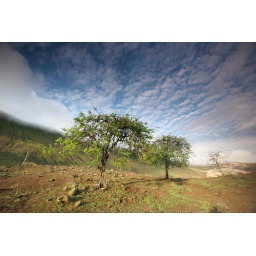
Capped by a thick cloud of mist (called garua), the caldera wall surrounded us like a 1300' tall tsunami.